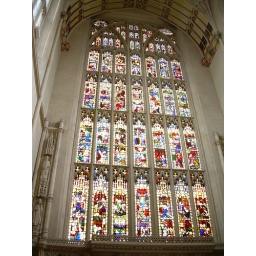
stained glass window in Bath Abbey